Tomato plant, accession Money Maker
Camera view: horizontal (90 deg, fisheye); turntable rotation: 60 degrees
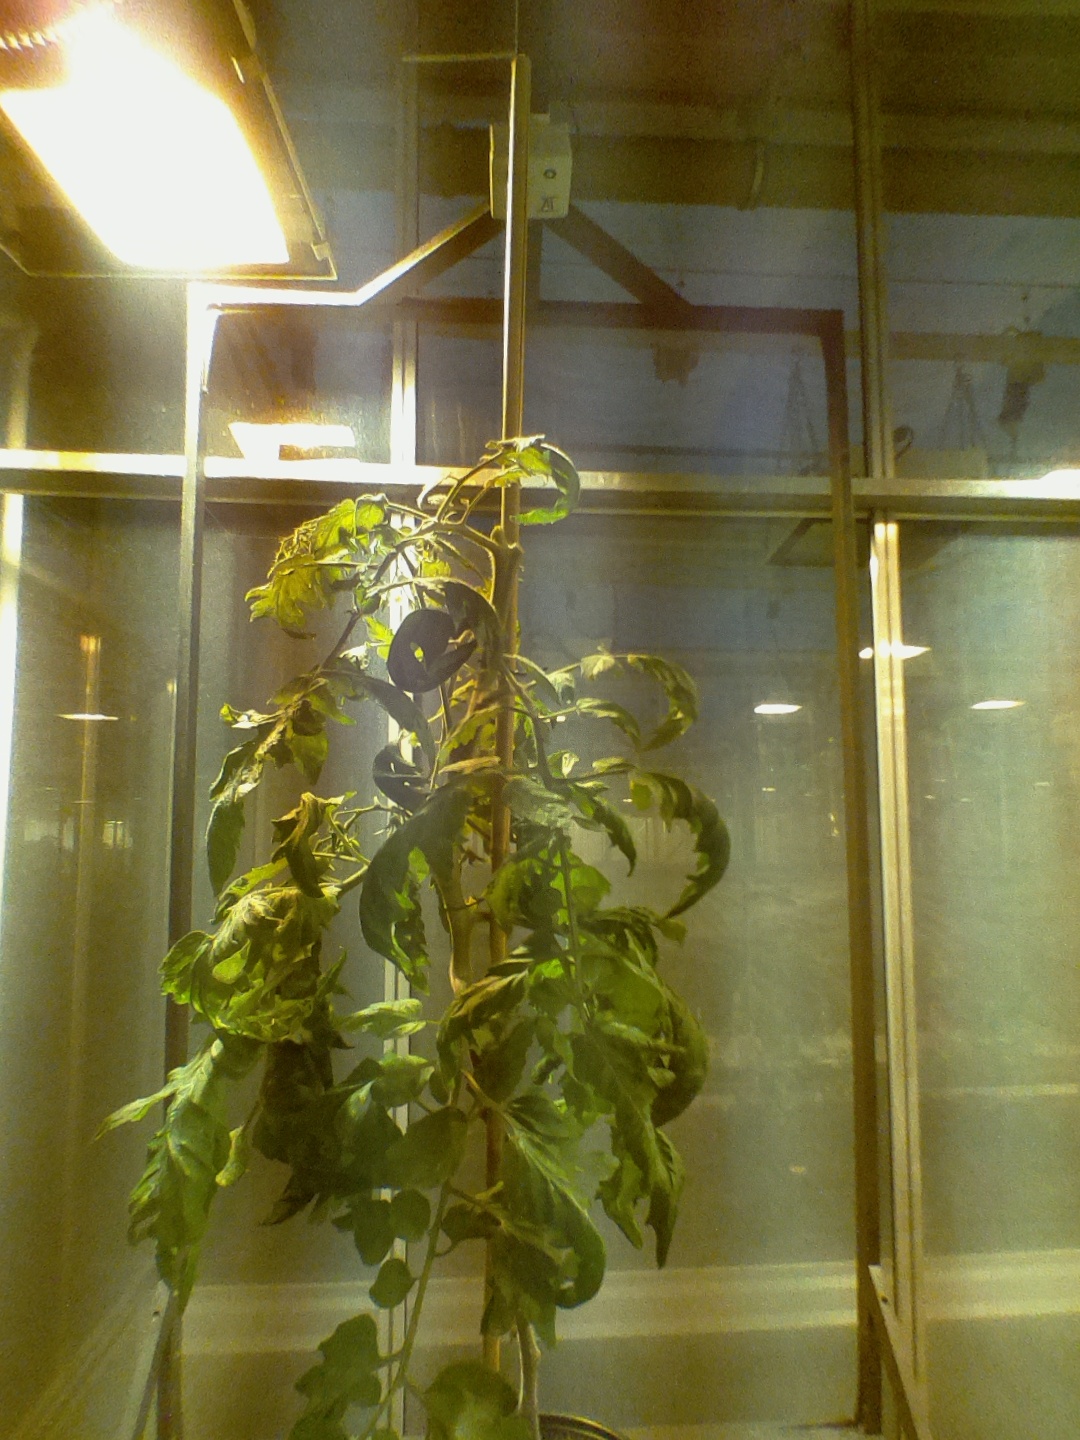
BBCH growth stage 70: Fruits at the main stem or branches visibles